Chromatic (programmer)

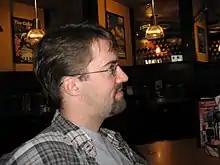

Chromatic is a writer and free software programmer best known for his work in the Perl programming language. He lives in Hillsboro, Oregon, United States. He wrote "Extreme Programming Pocket Guide and the lead author of Perl Hacks" , co-wrote "Perl Testing: A Developer's Notebook", and is an uncredited contributor to "The Art of Agile Development". He has a music degree. Also, he has contributed to CPAN, Perl 5, Perl 6, and Parrot.